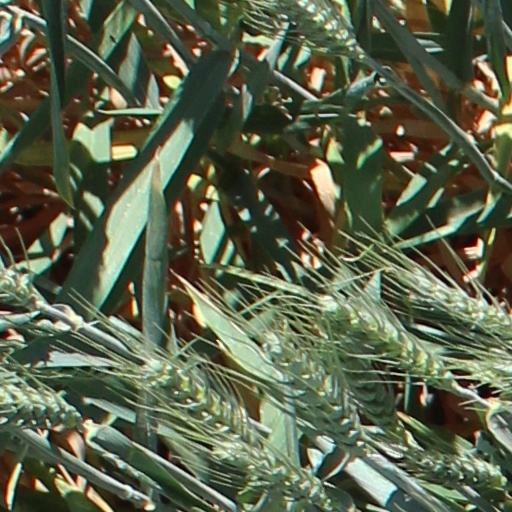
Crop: wheat